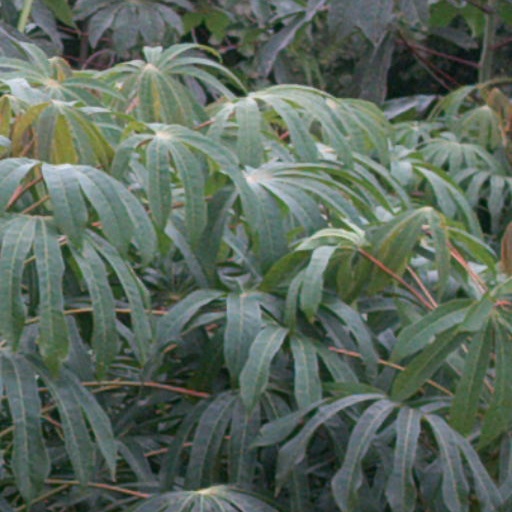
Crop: cassava